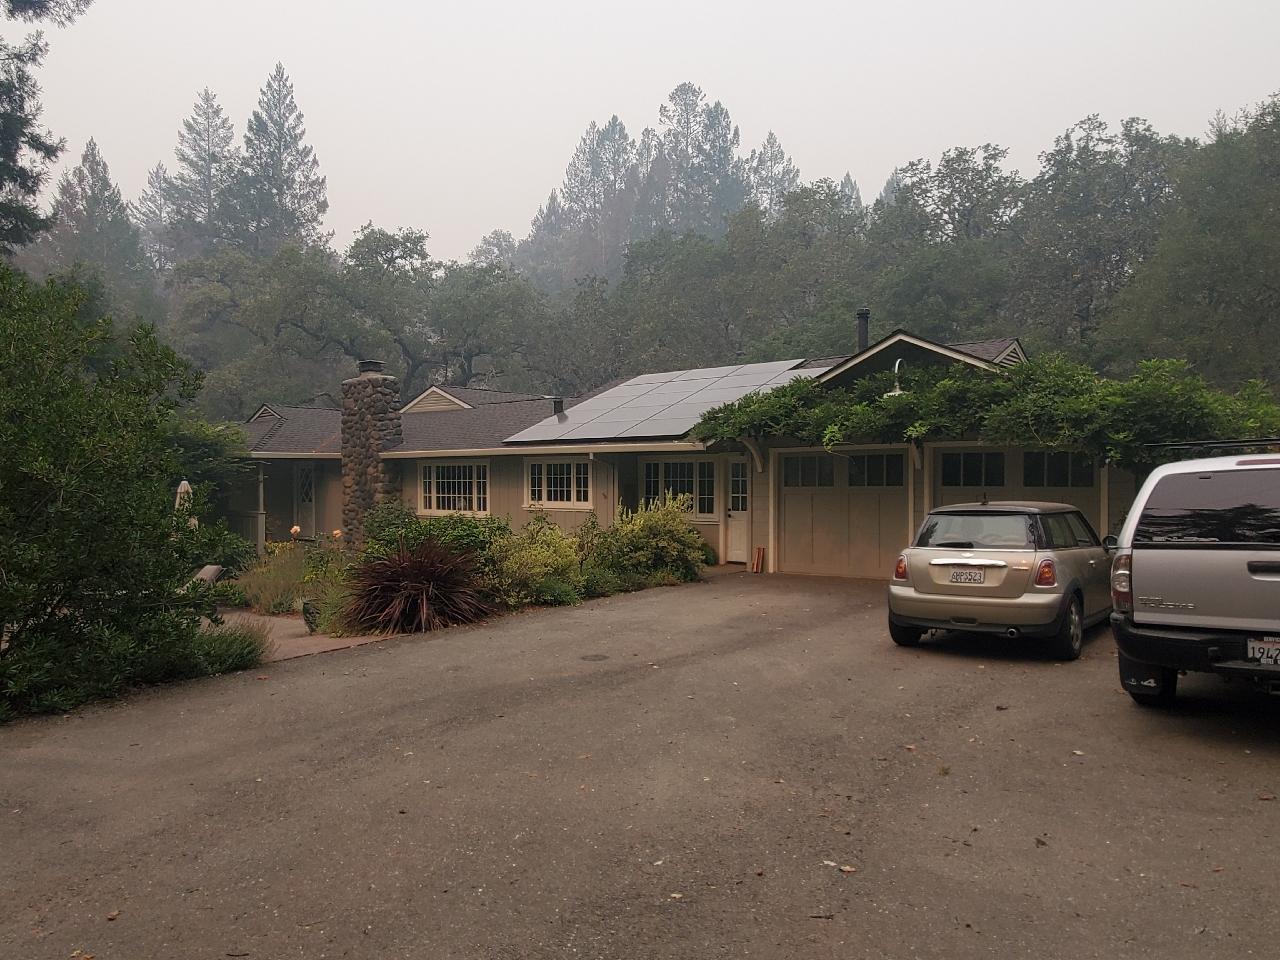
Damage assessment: no_damage